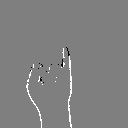
ASL letter: i